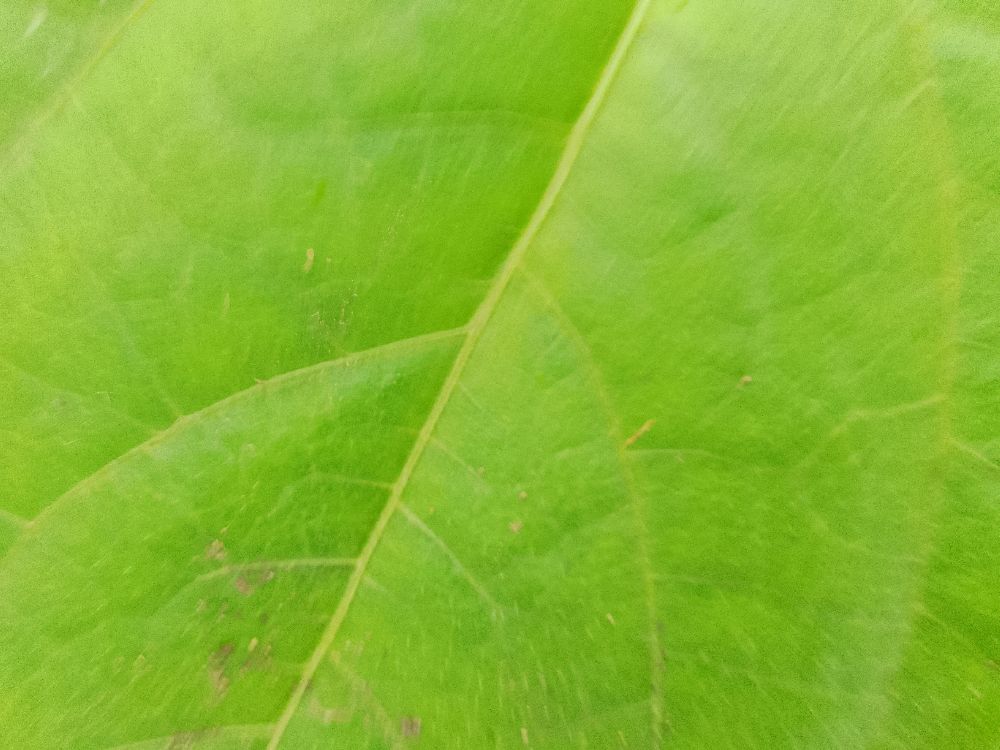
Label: healthy